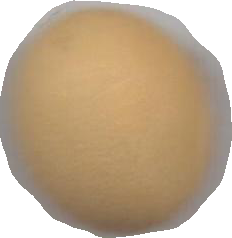
Variety: Dega